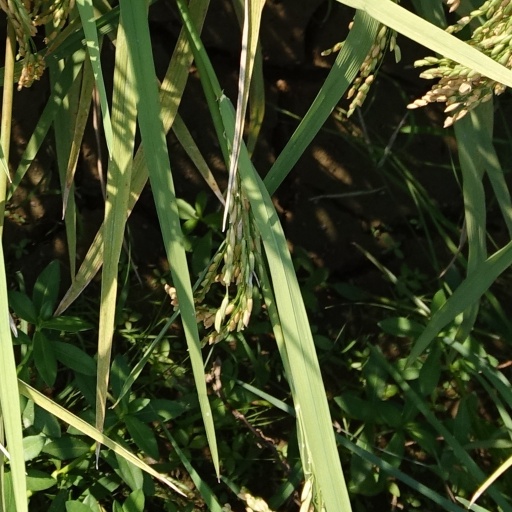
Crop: rice